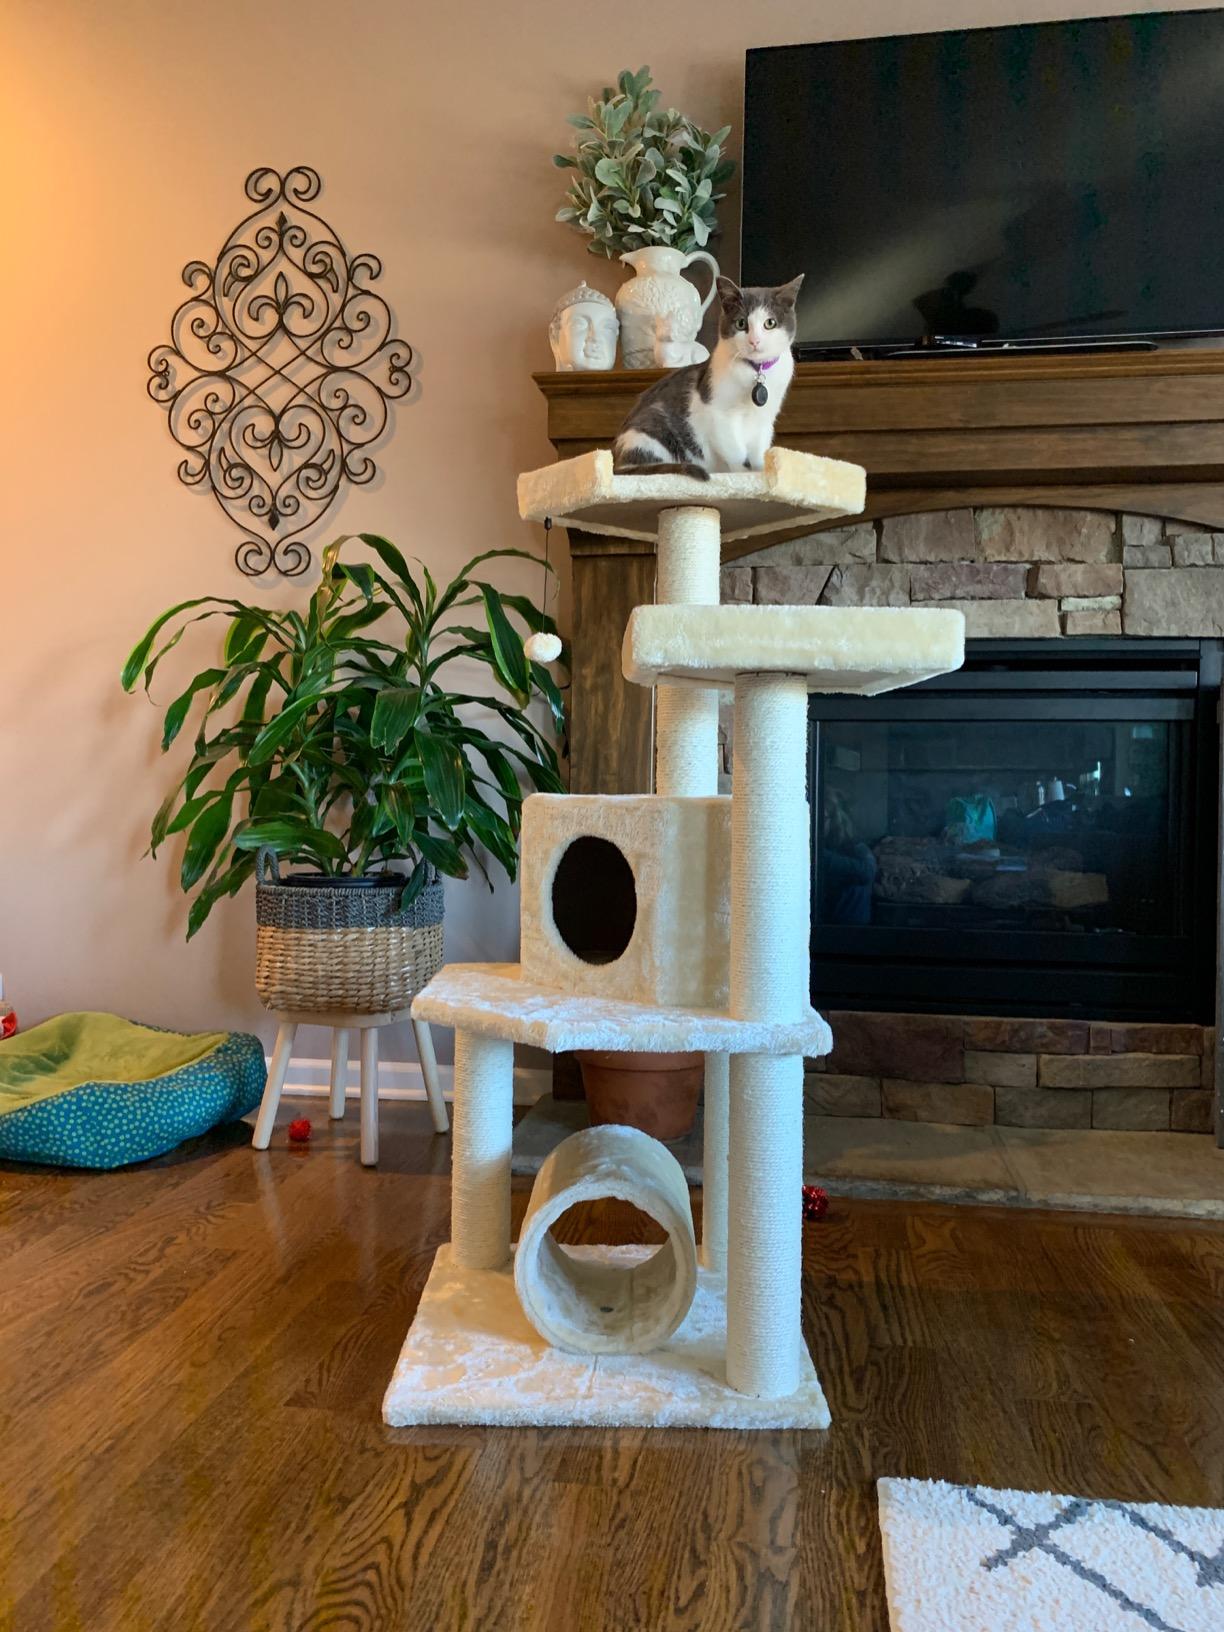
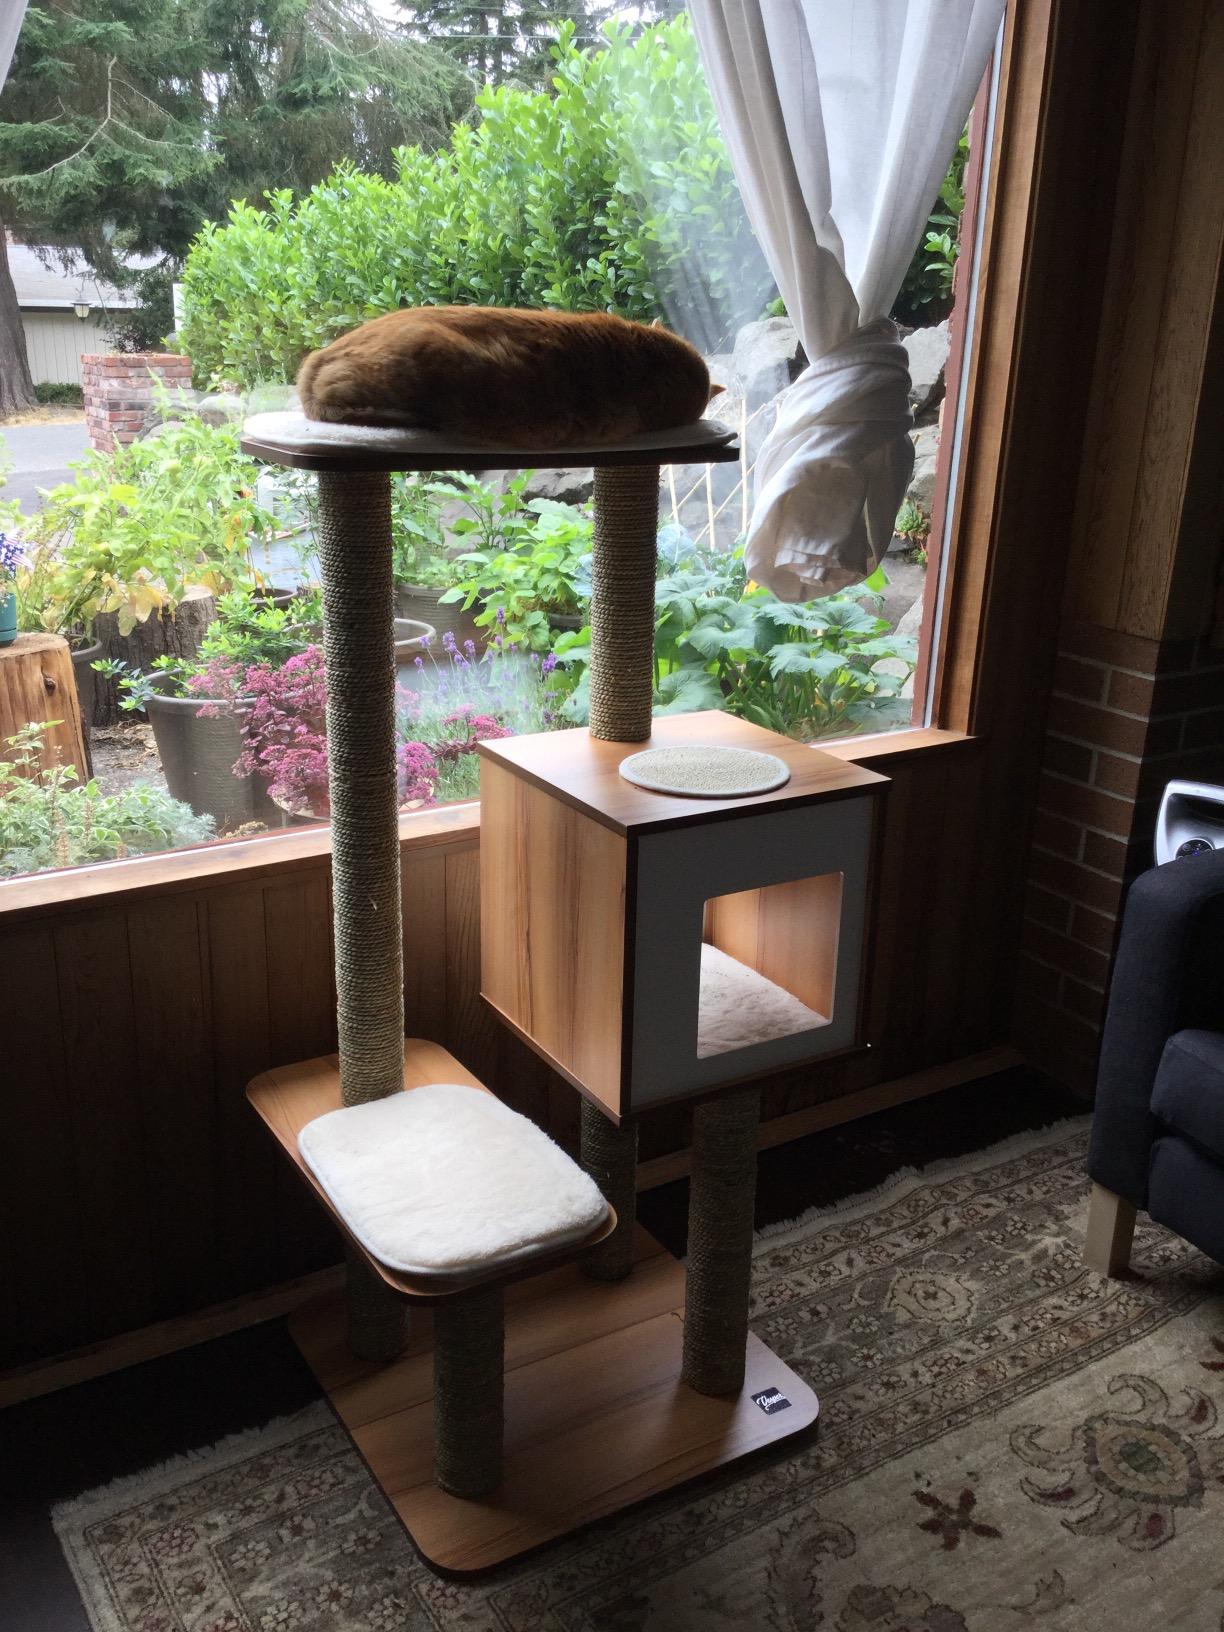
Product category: items_cat tree
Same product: no